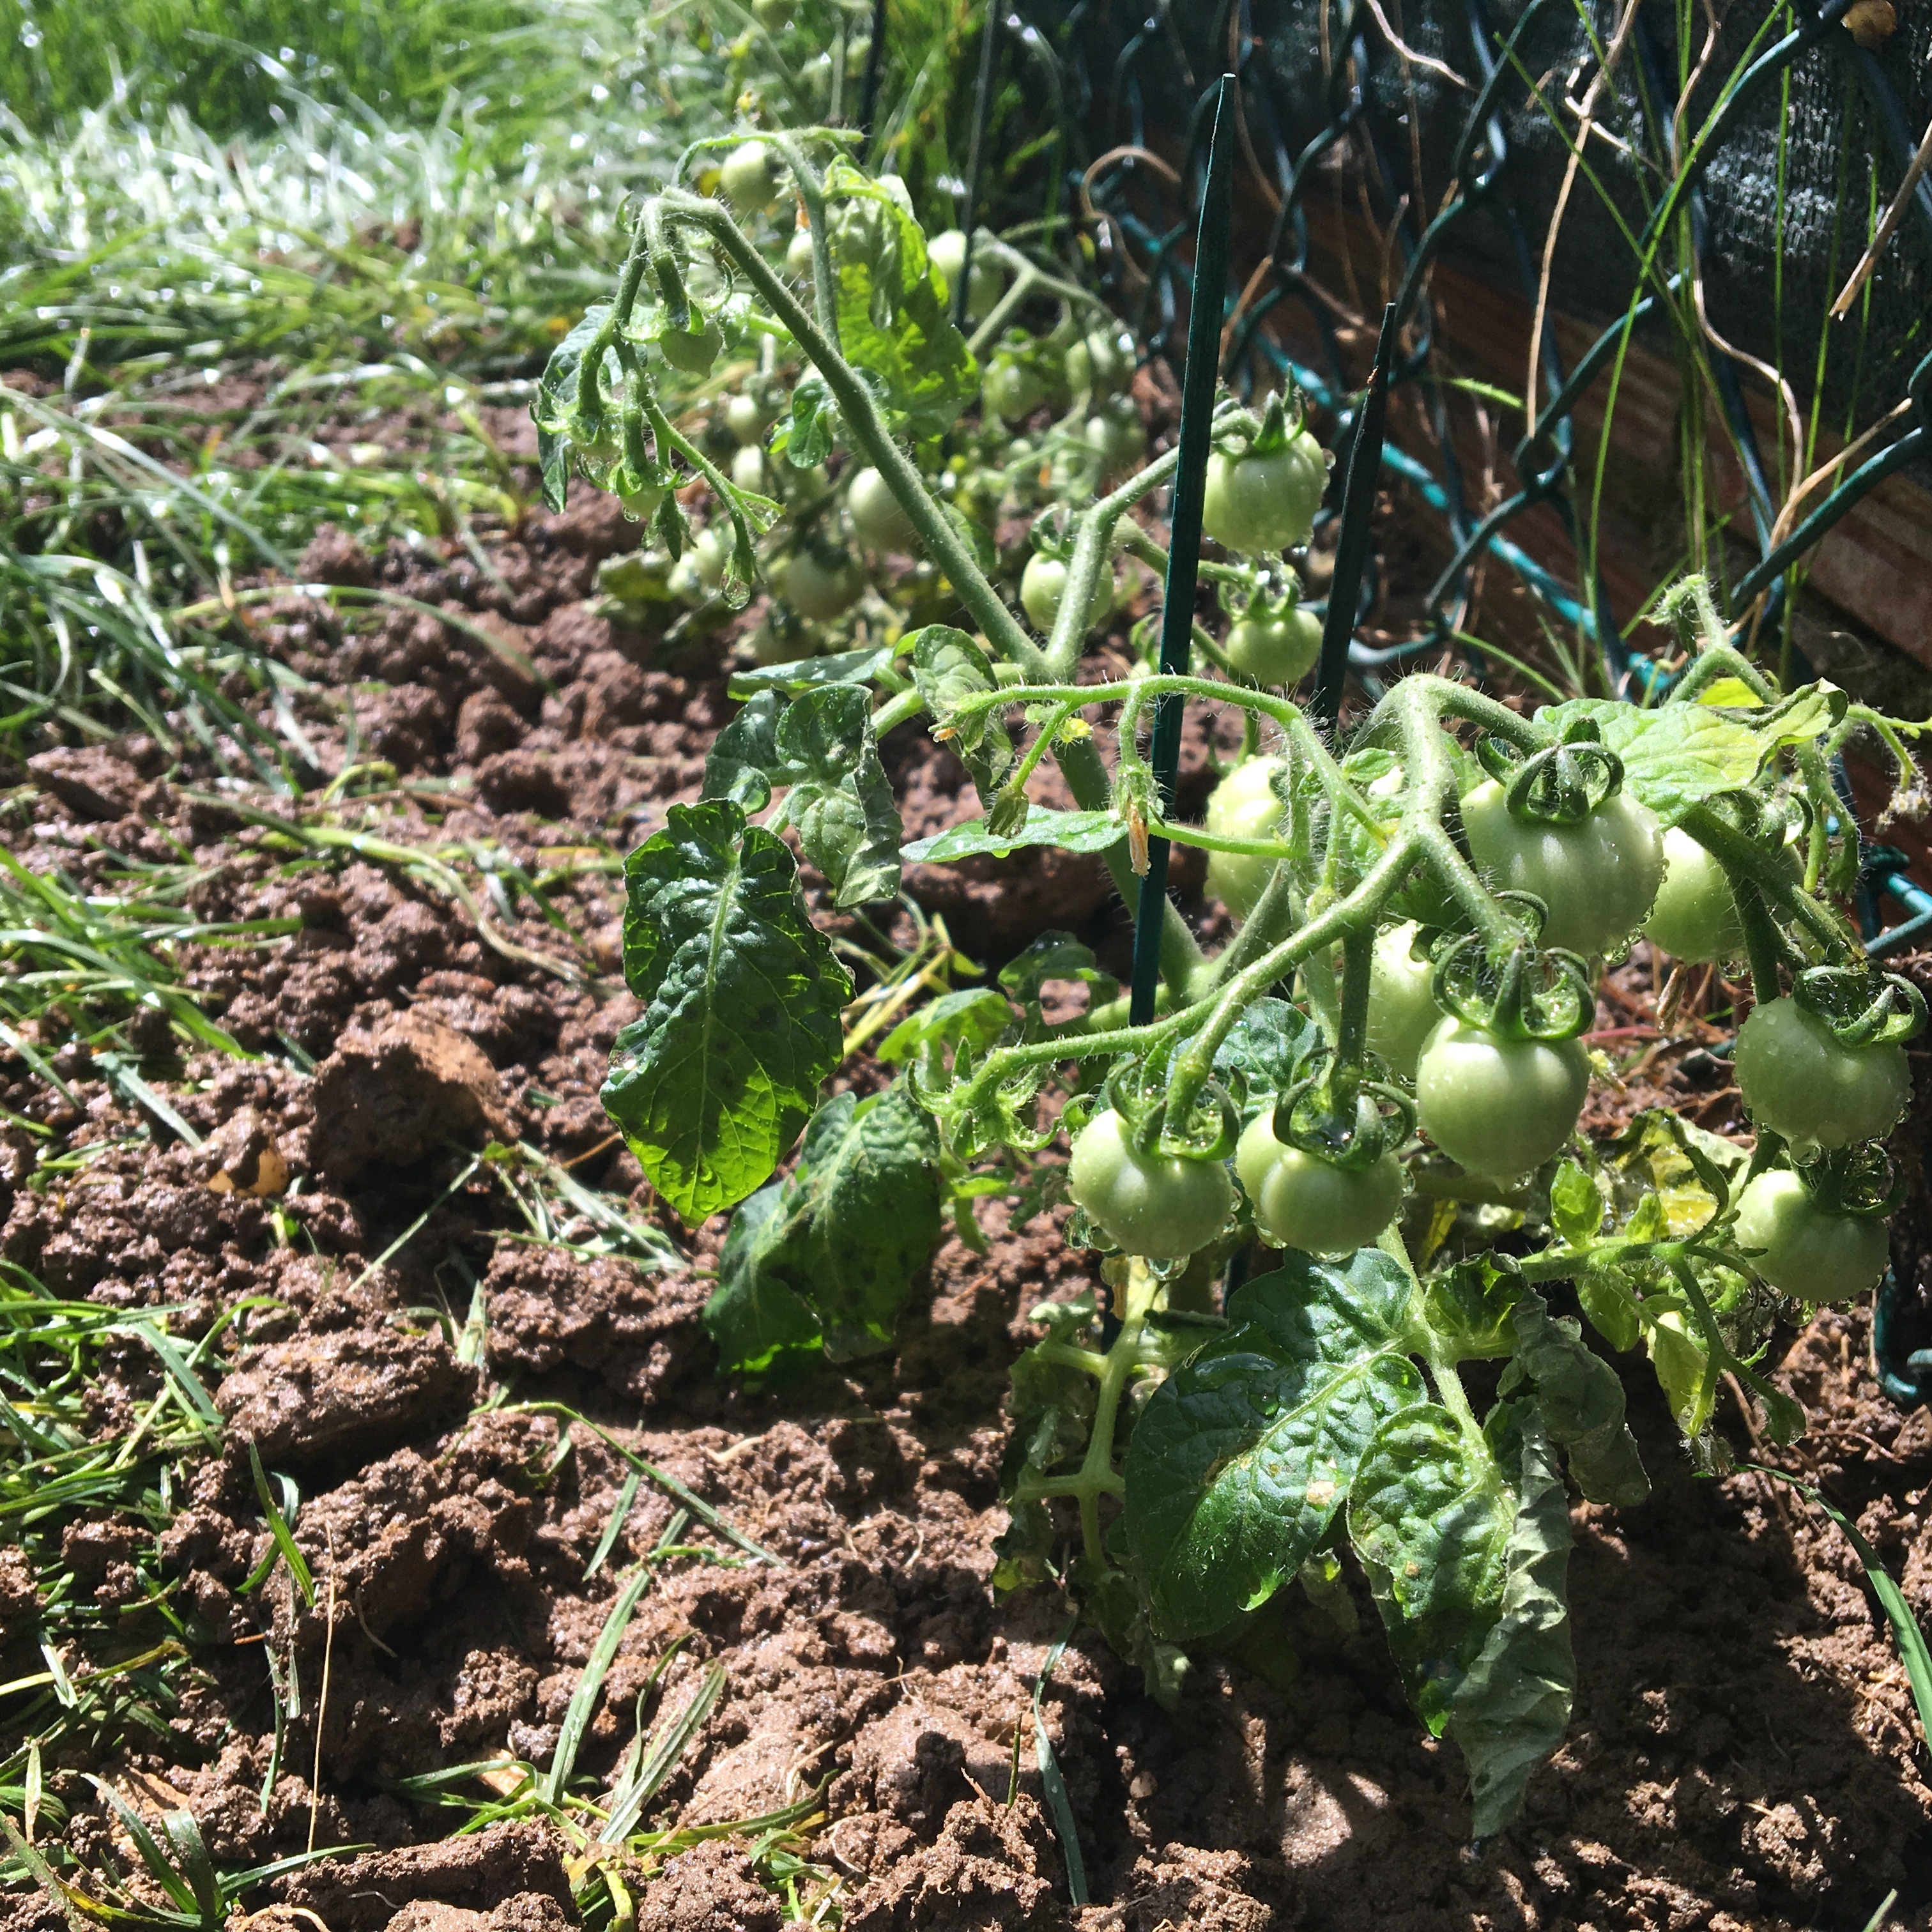
plant, flower, food, green, produce, vegetable, soil, garden, healthy, tomato, vegetables, tomatoes, organic, ecological, flowering plant, vine tomatoes, canary tomatoes, land plant